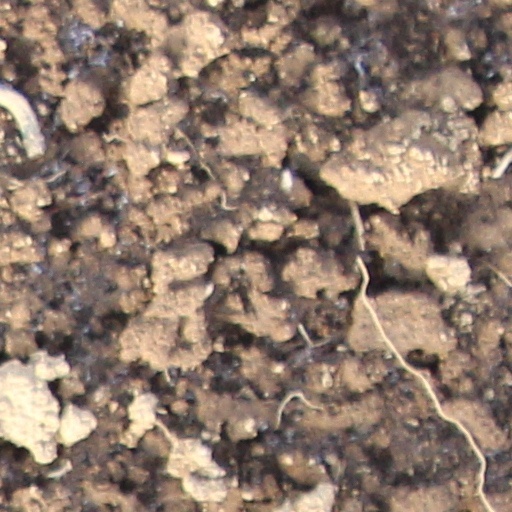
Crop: wheat